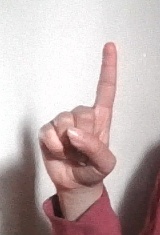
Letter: bb